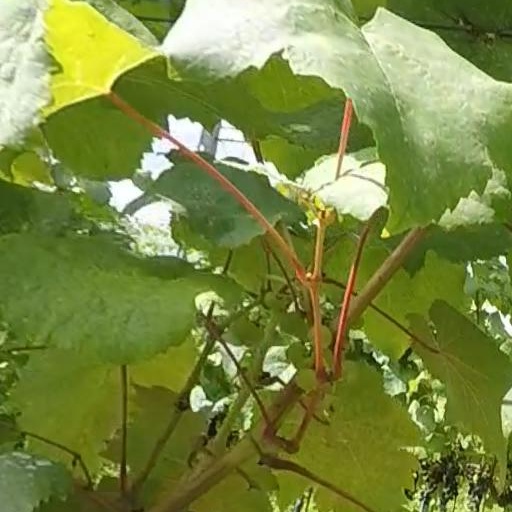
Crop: grape